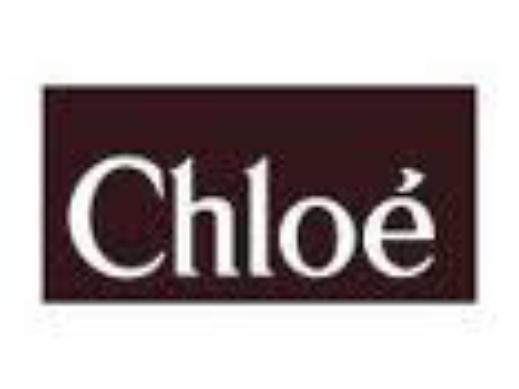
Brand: Chloe
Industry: Clothes